Sri Ramakrishna Darshanam

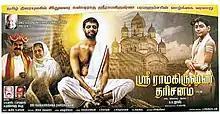

Sri Ramakrishna Darshanam is a 2012 Tamil-language biographical film based on the life and philosophy of 19th century Bengali mystic saint Ramakrishna. The film was directed by G N Dass produced by G.N.D. Vision International Private Limited. The film had screened in Chennai before being shared 17 August as a part of the 150th anniversary of the birth of Swami Vivekananda.